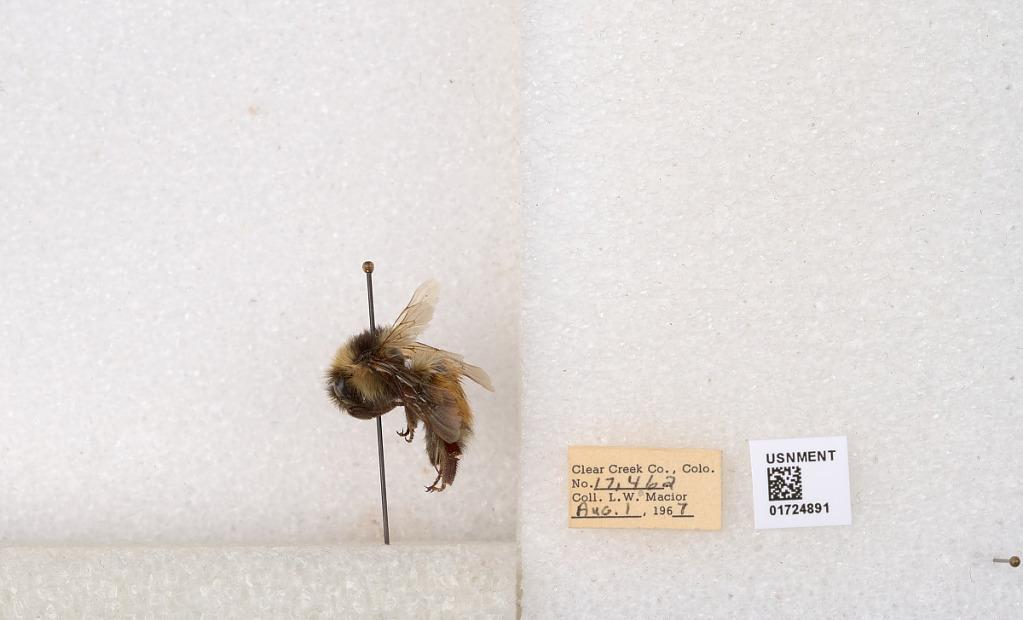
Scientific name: Bombus (Pyrobombus) sylvicola Kirby
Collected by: L. Macior
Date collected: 1967-8-1
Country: United States
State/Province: Colorado
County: Clear Creek
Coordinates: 39.6891, -105.644